Bird visual acuity rendering: 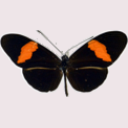
Butterfly visual acuity rendering: 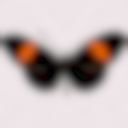
Species: erato
Subspecies: hydara
Sex: male
View: dorsal
Hybrid status: subspecies synonym
Locality: Los Clavos Rio COL EC
Coordinates: 10.167, -73.417